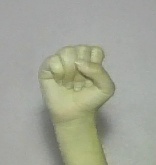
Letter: saad